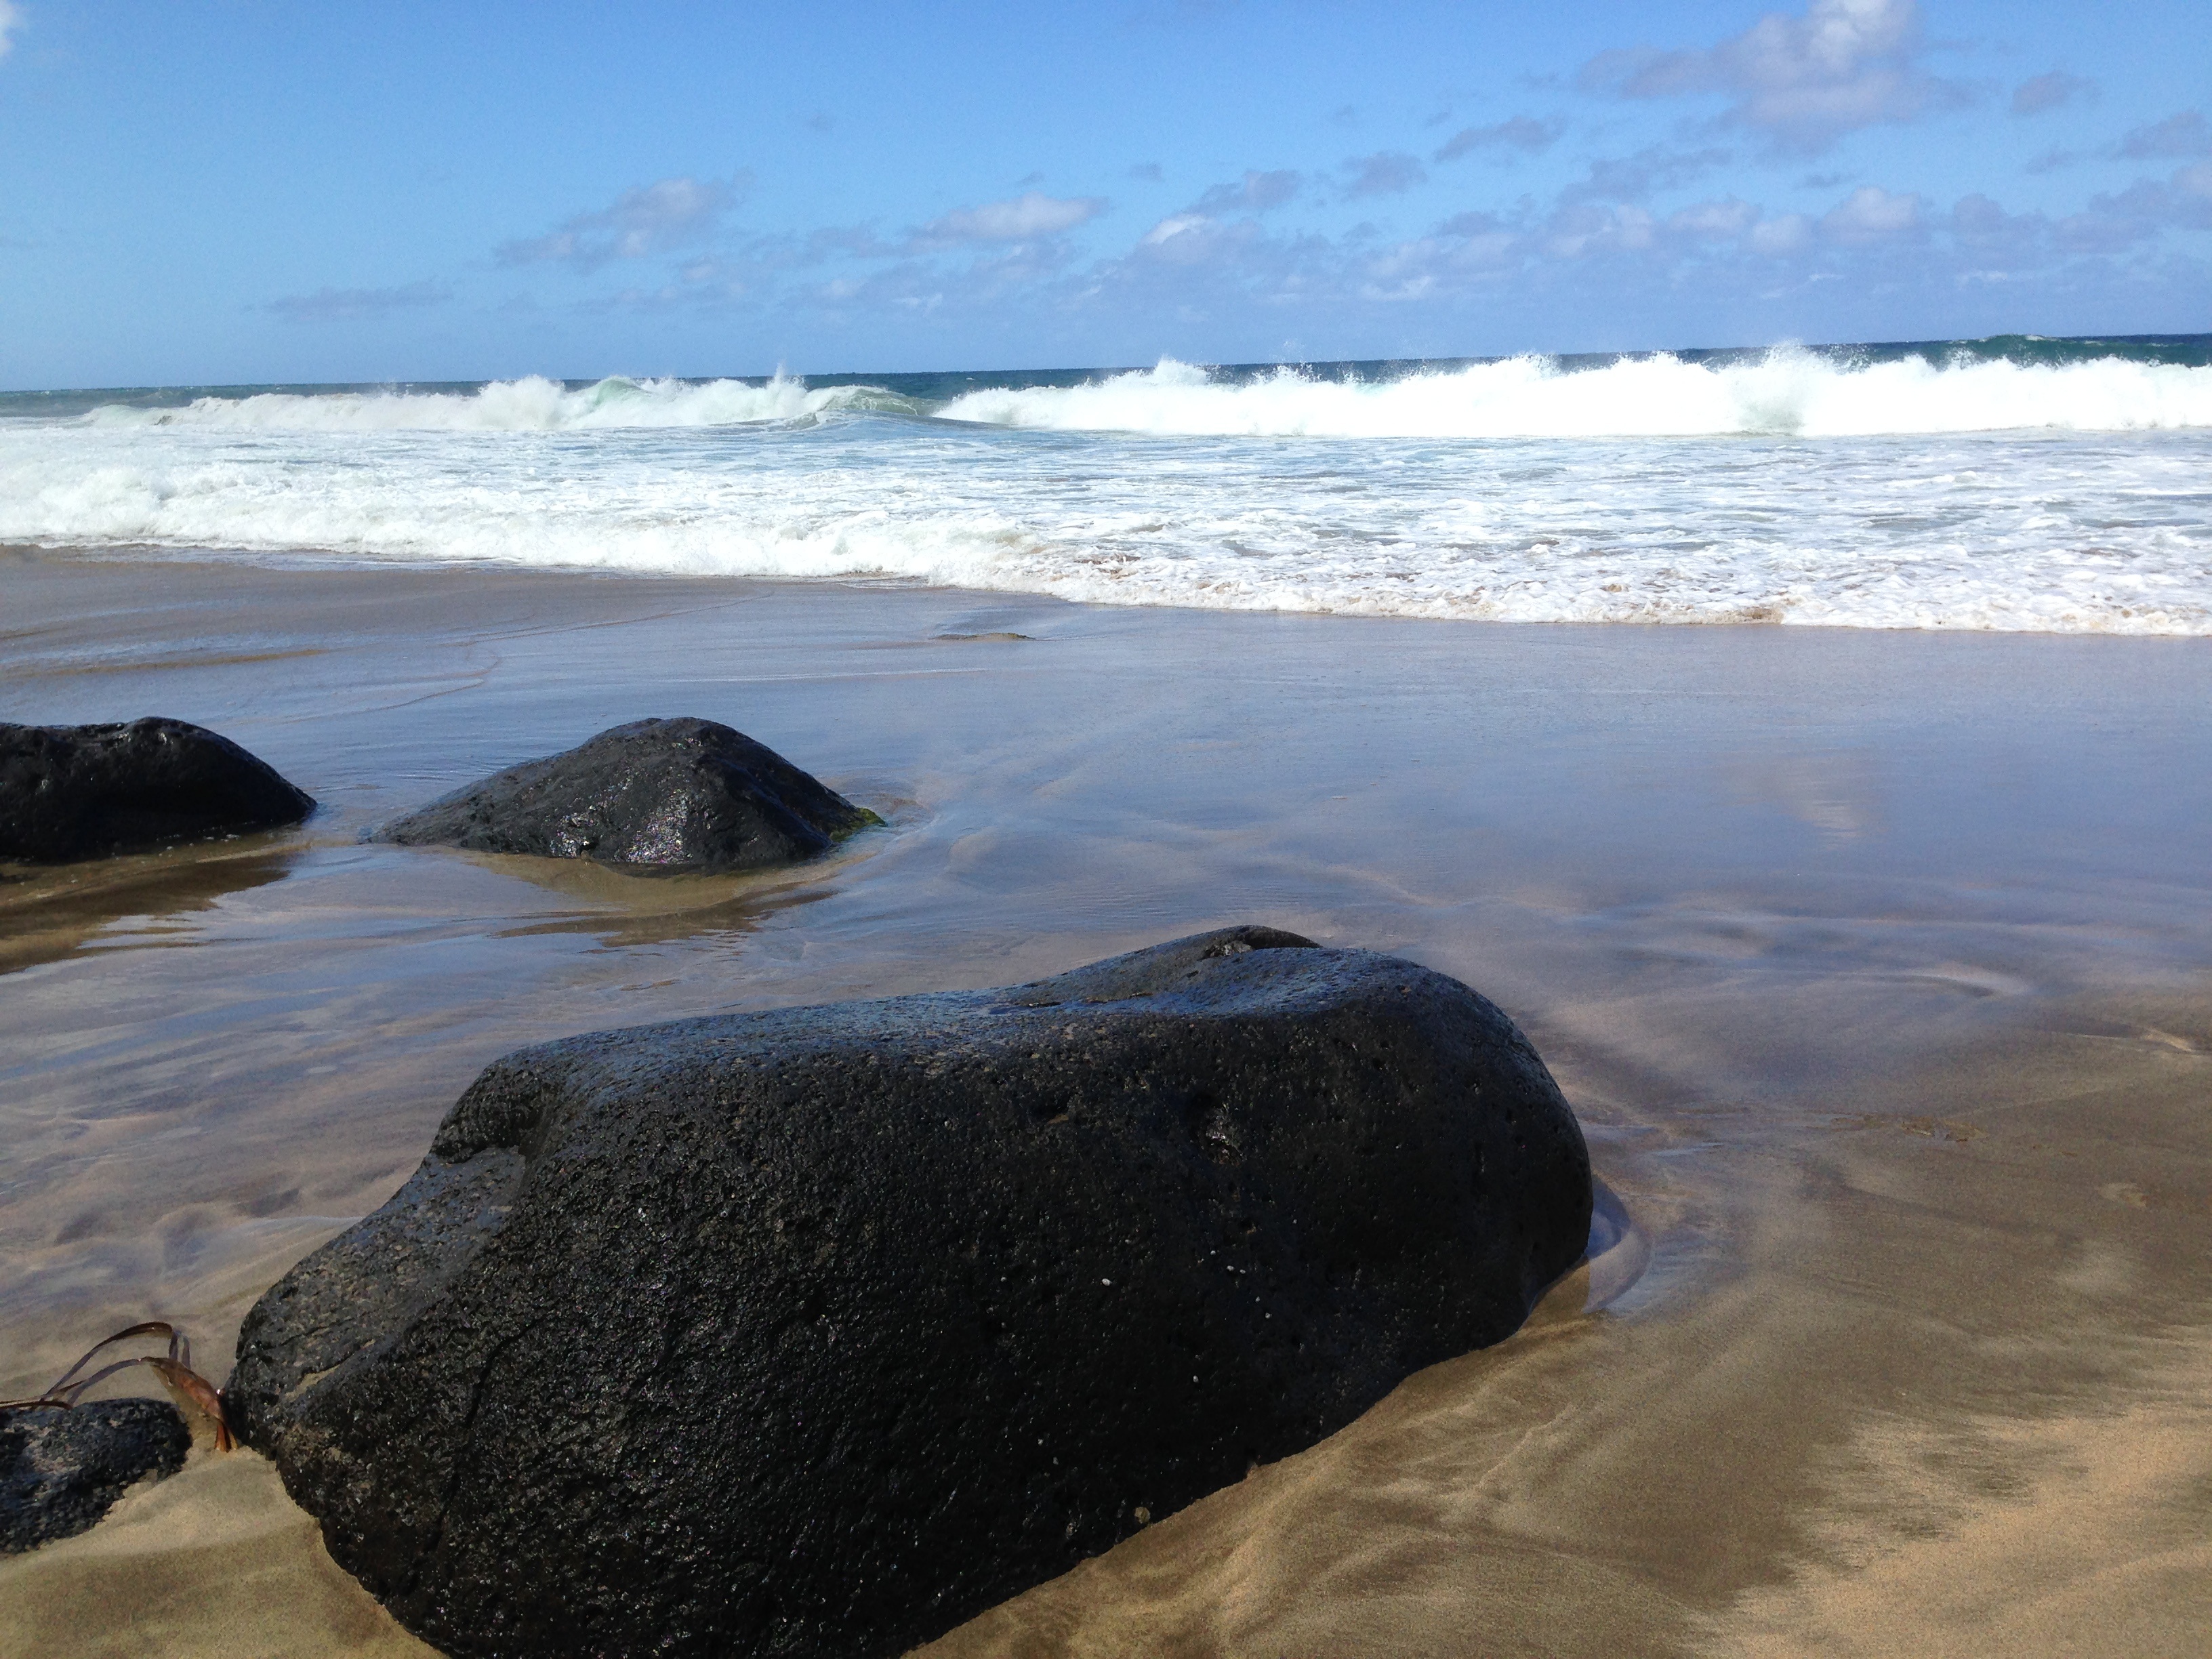
beach, sea, coast, water, sand, rock, ocean, horizon, shore, wave, cliff, cove, bay, arctic, terrain, material, body of water, side, roche, cape, arctic ocean, wind wave